2003 Hengyang fire

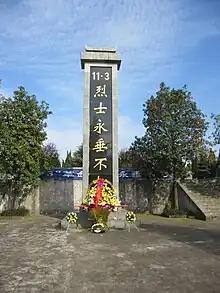
The monument dedicated to the dead firefighters in the Hengyang Martyrs' Park

The 17 lessors who used level 1 as a warehouse sought compensation for damages; in total, Wen Ge, the Chairman of Yongxing Group, Yongxing Property Management company and the person who caused the fire, Wang Yuliang paid 3,524,223 RMB.